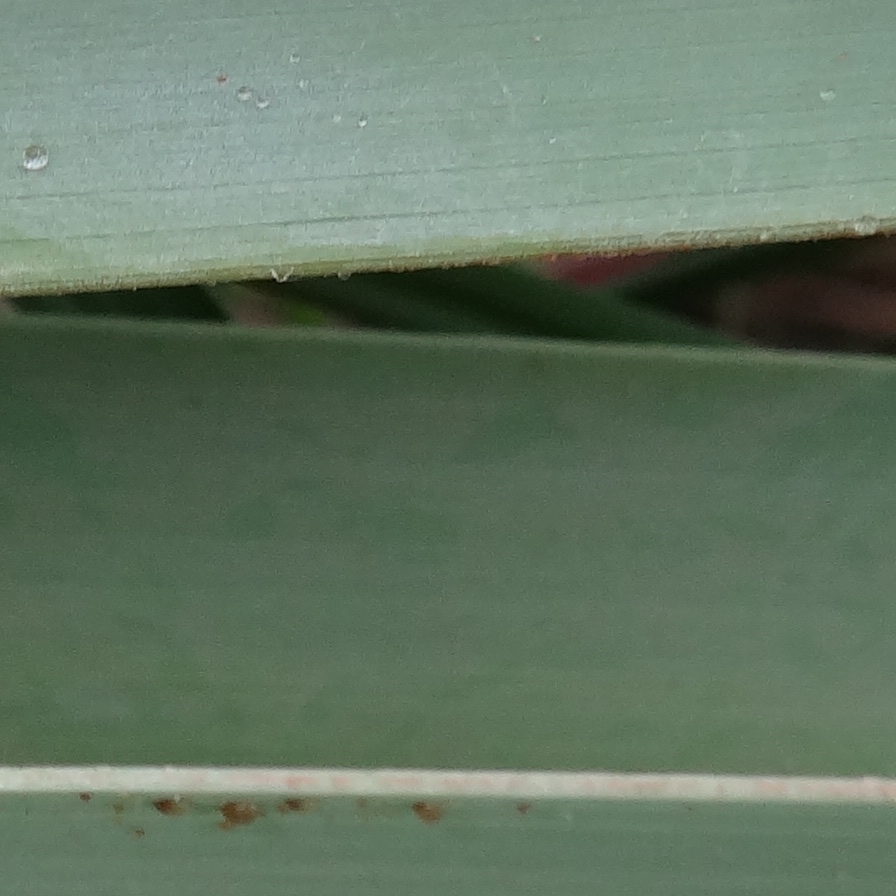
Label: Honey